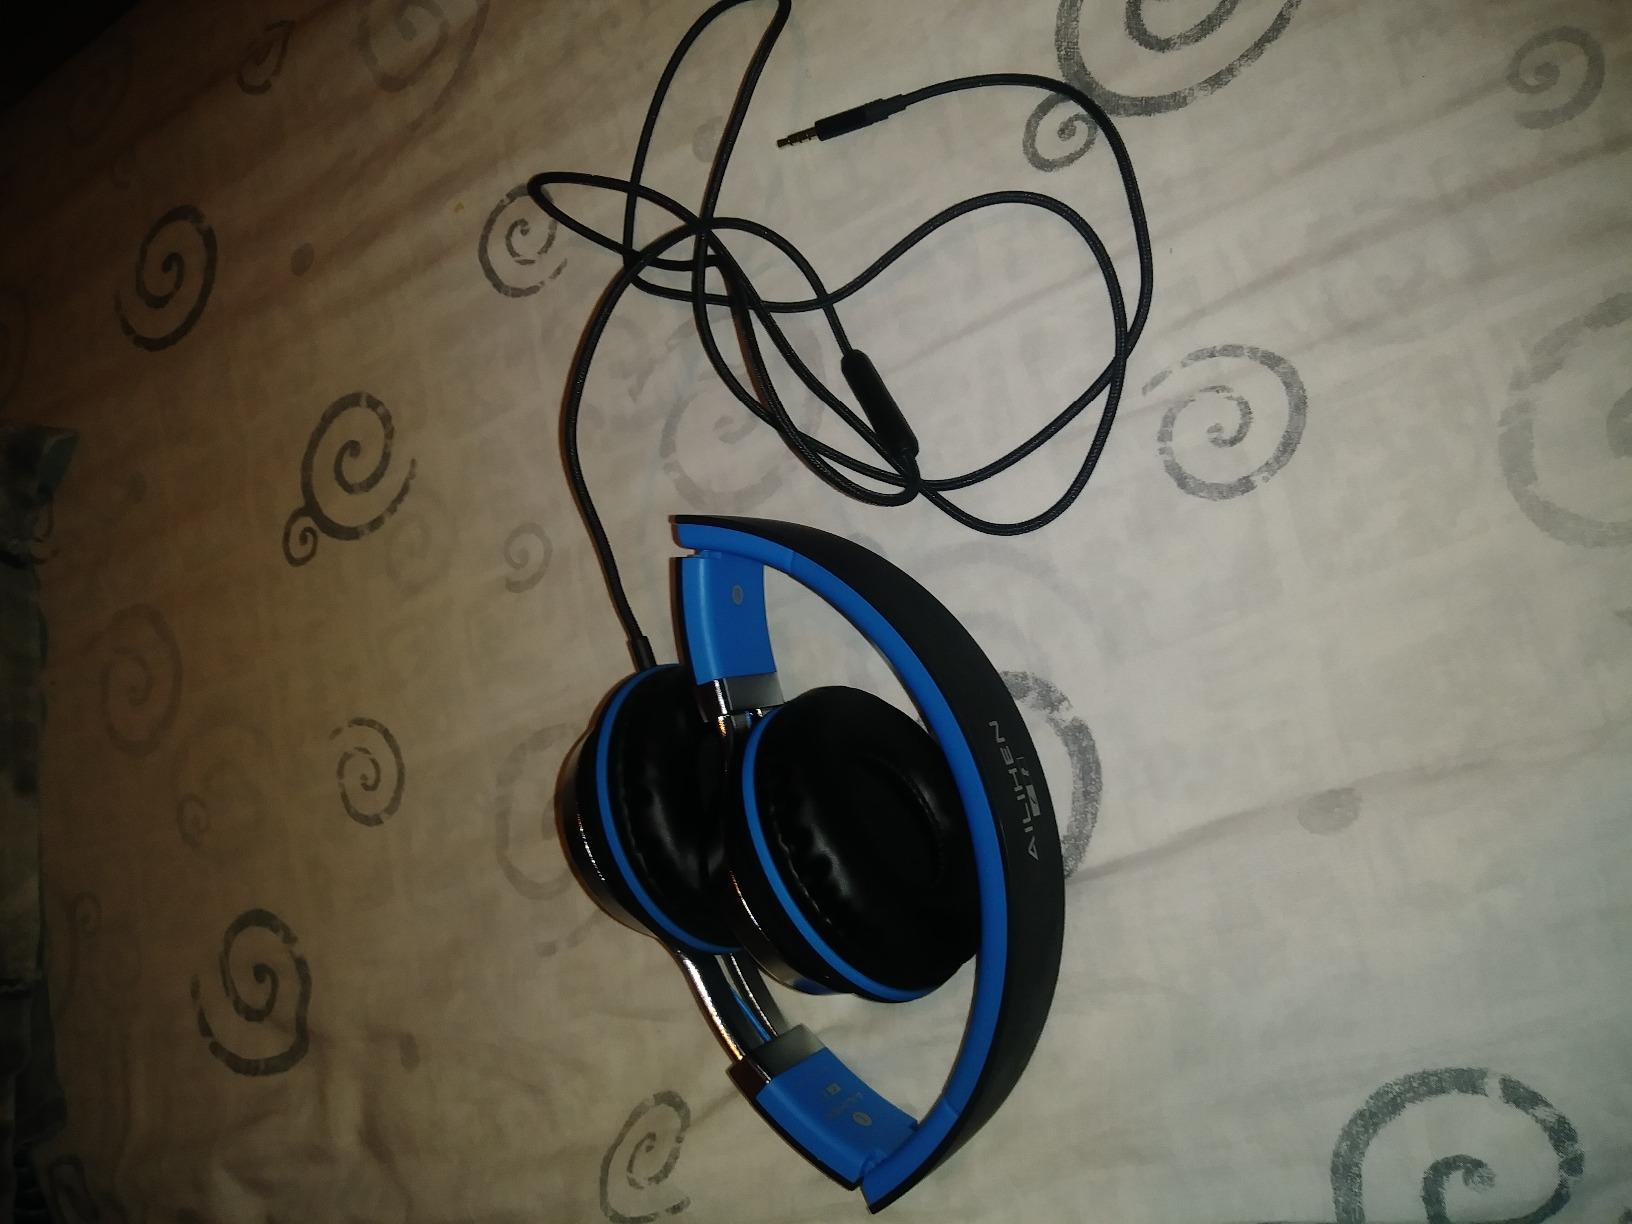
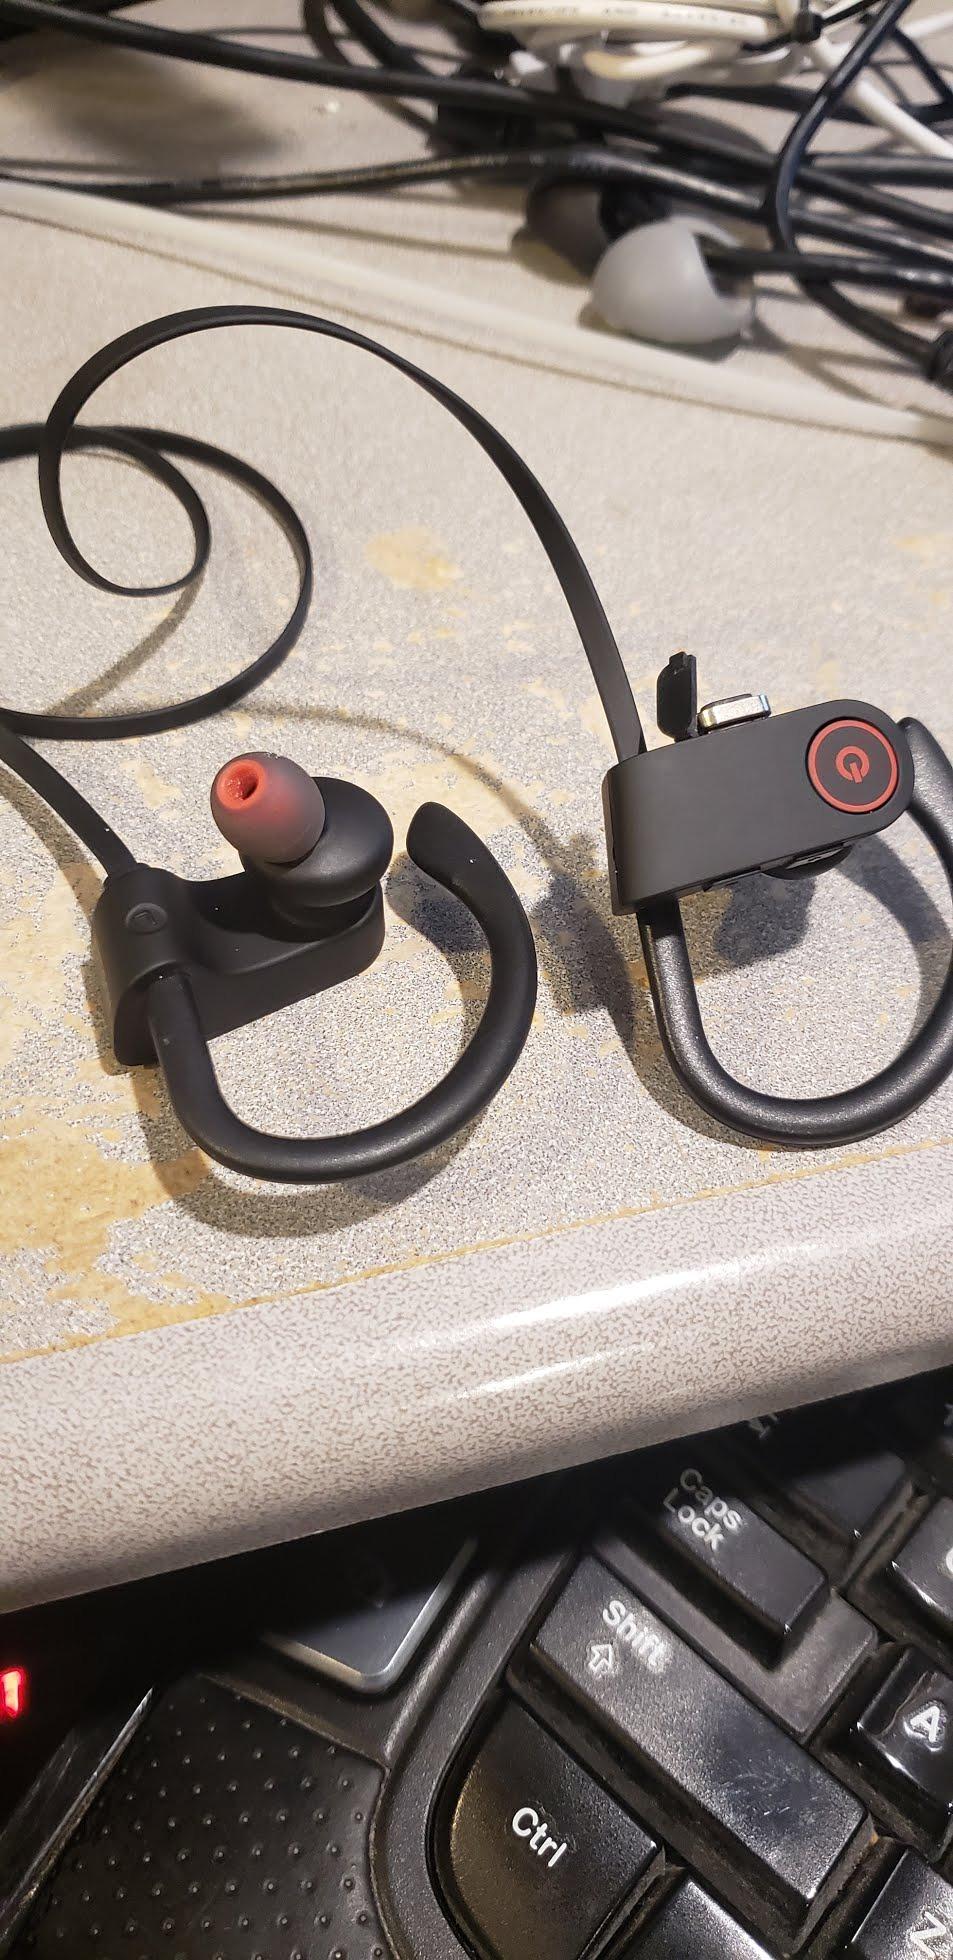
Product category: headphones
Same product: no